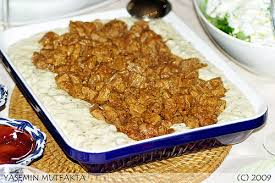
Yemek: hunkar_begendi